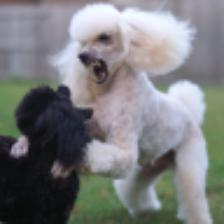
Label: NonHuman